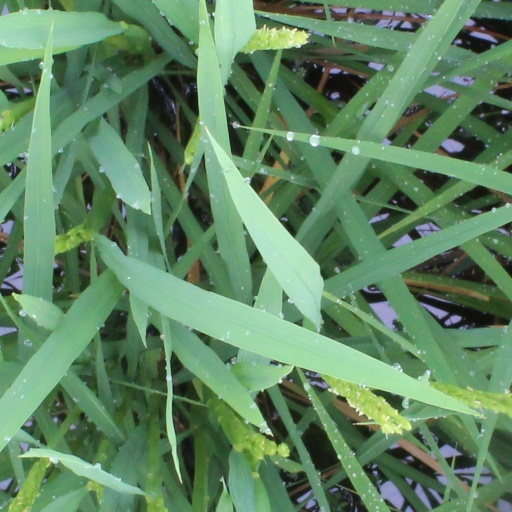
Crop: rice